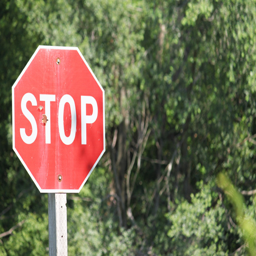
A red stop sign next to a street across from a forest.
A damaged stop sign with trees in the background.
A stained stop sign sits at an intersection.
a close up of a street sign with trees in the background
A red stop sign stands against the green trees.